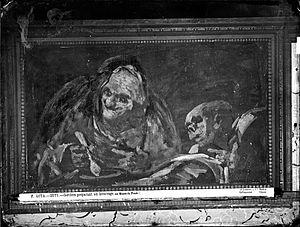
Deux vieillards mangeant de la soupe est l'une des Peintures noires qui décoraient la Quinta del Sordo, maison que Francisco de Goya acquit en 1819. Cette œuvre devait probablement être placée en hauteur au rez-de-chaussée de la maison.